Pipe organ

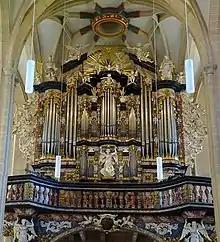
The organ of the Severikirche in Erfurt, Thuringia, Germany has a highly decorative case with ornate carvings and cherubs.

The wind system consists of the parts that produce, store, and deliver wind to the pipes. Pipe organ wind pressures are on the order of . Organ builders traditionally measure organ wind using a water U-tube manometer, which gives the pressure as the difference in water levels in the two legs of the manometer. The difference in water level is proportional to the difference in pressure between the wind and the atmosphere. The 0.10 psi above would register as 2.75 inches of water (70 mmAq). An Italian organ from the Renaissance period may be on only , while (in the extreme) solo stops in some large 20th-century organs may require up to . In isolated, extreme cases, some stops have been voiced on .